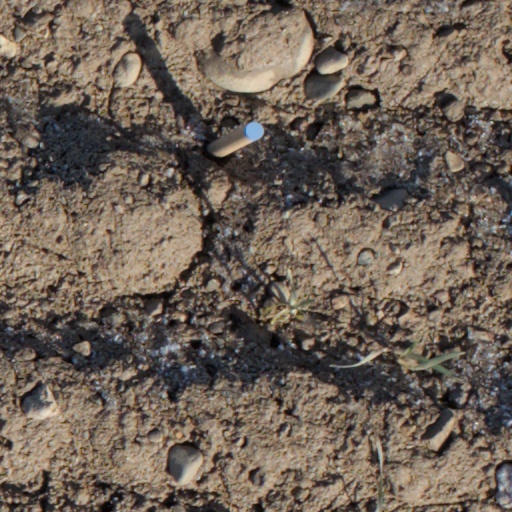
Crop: wheat